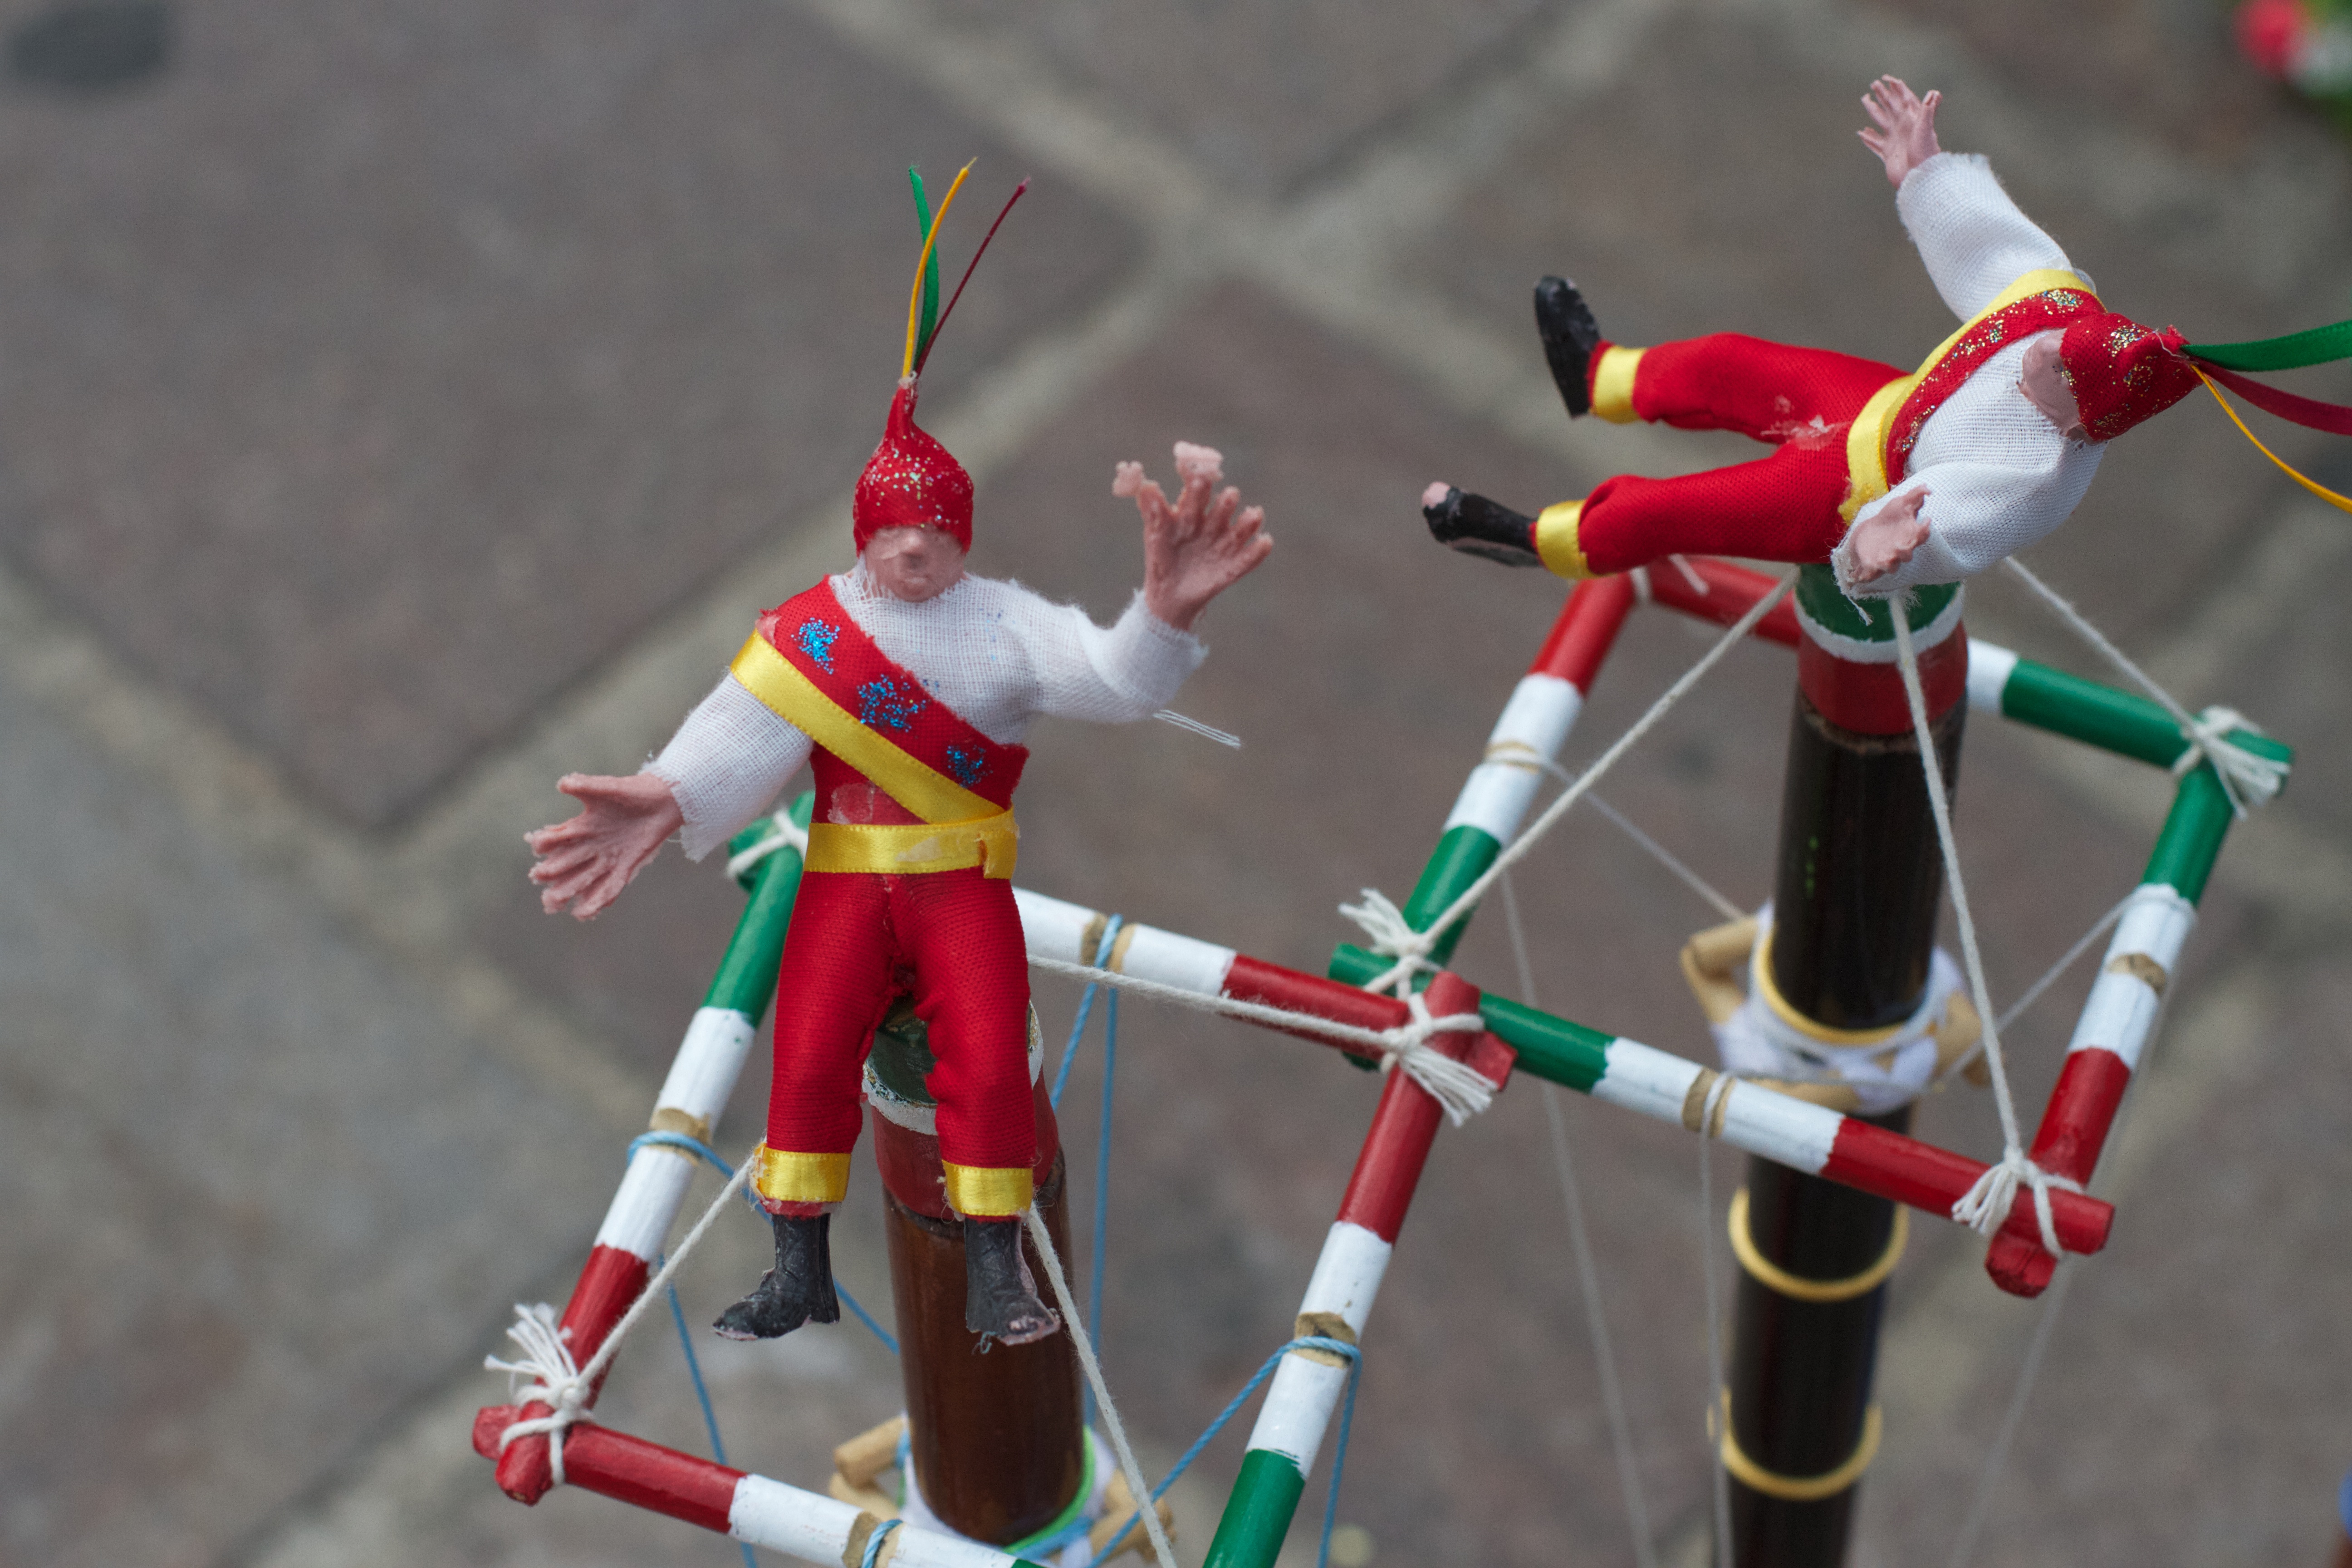
toy, event, action figure, competition event